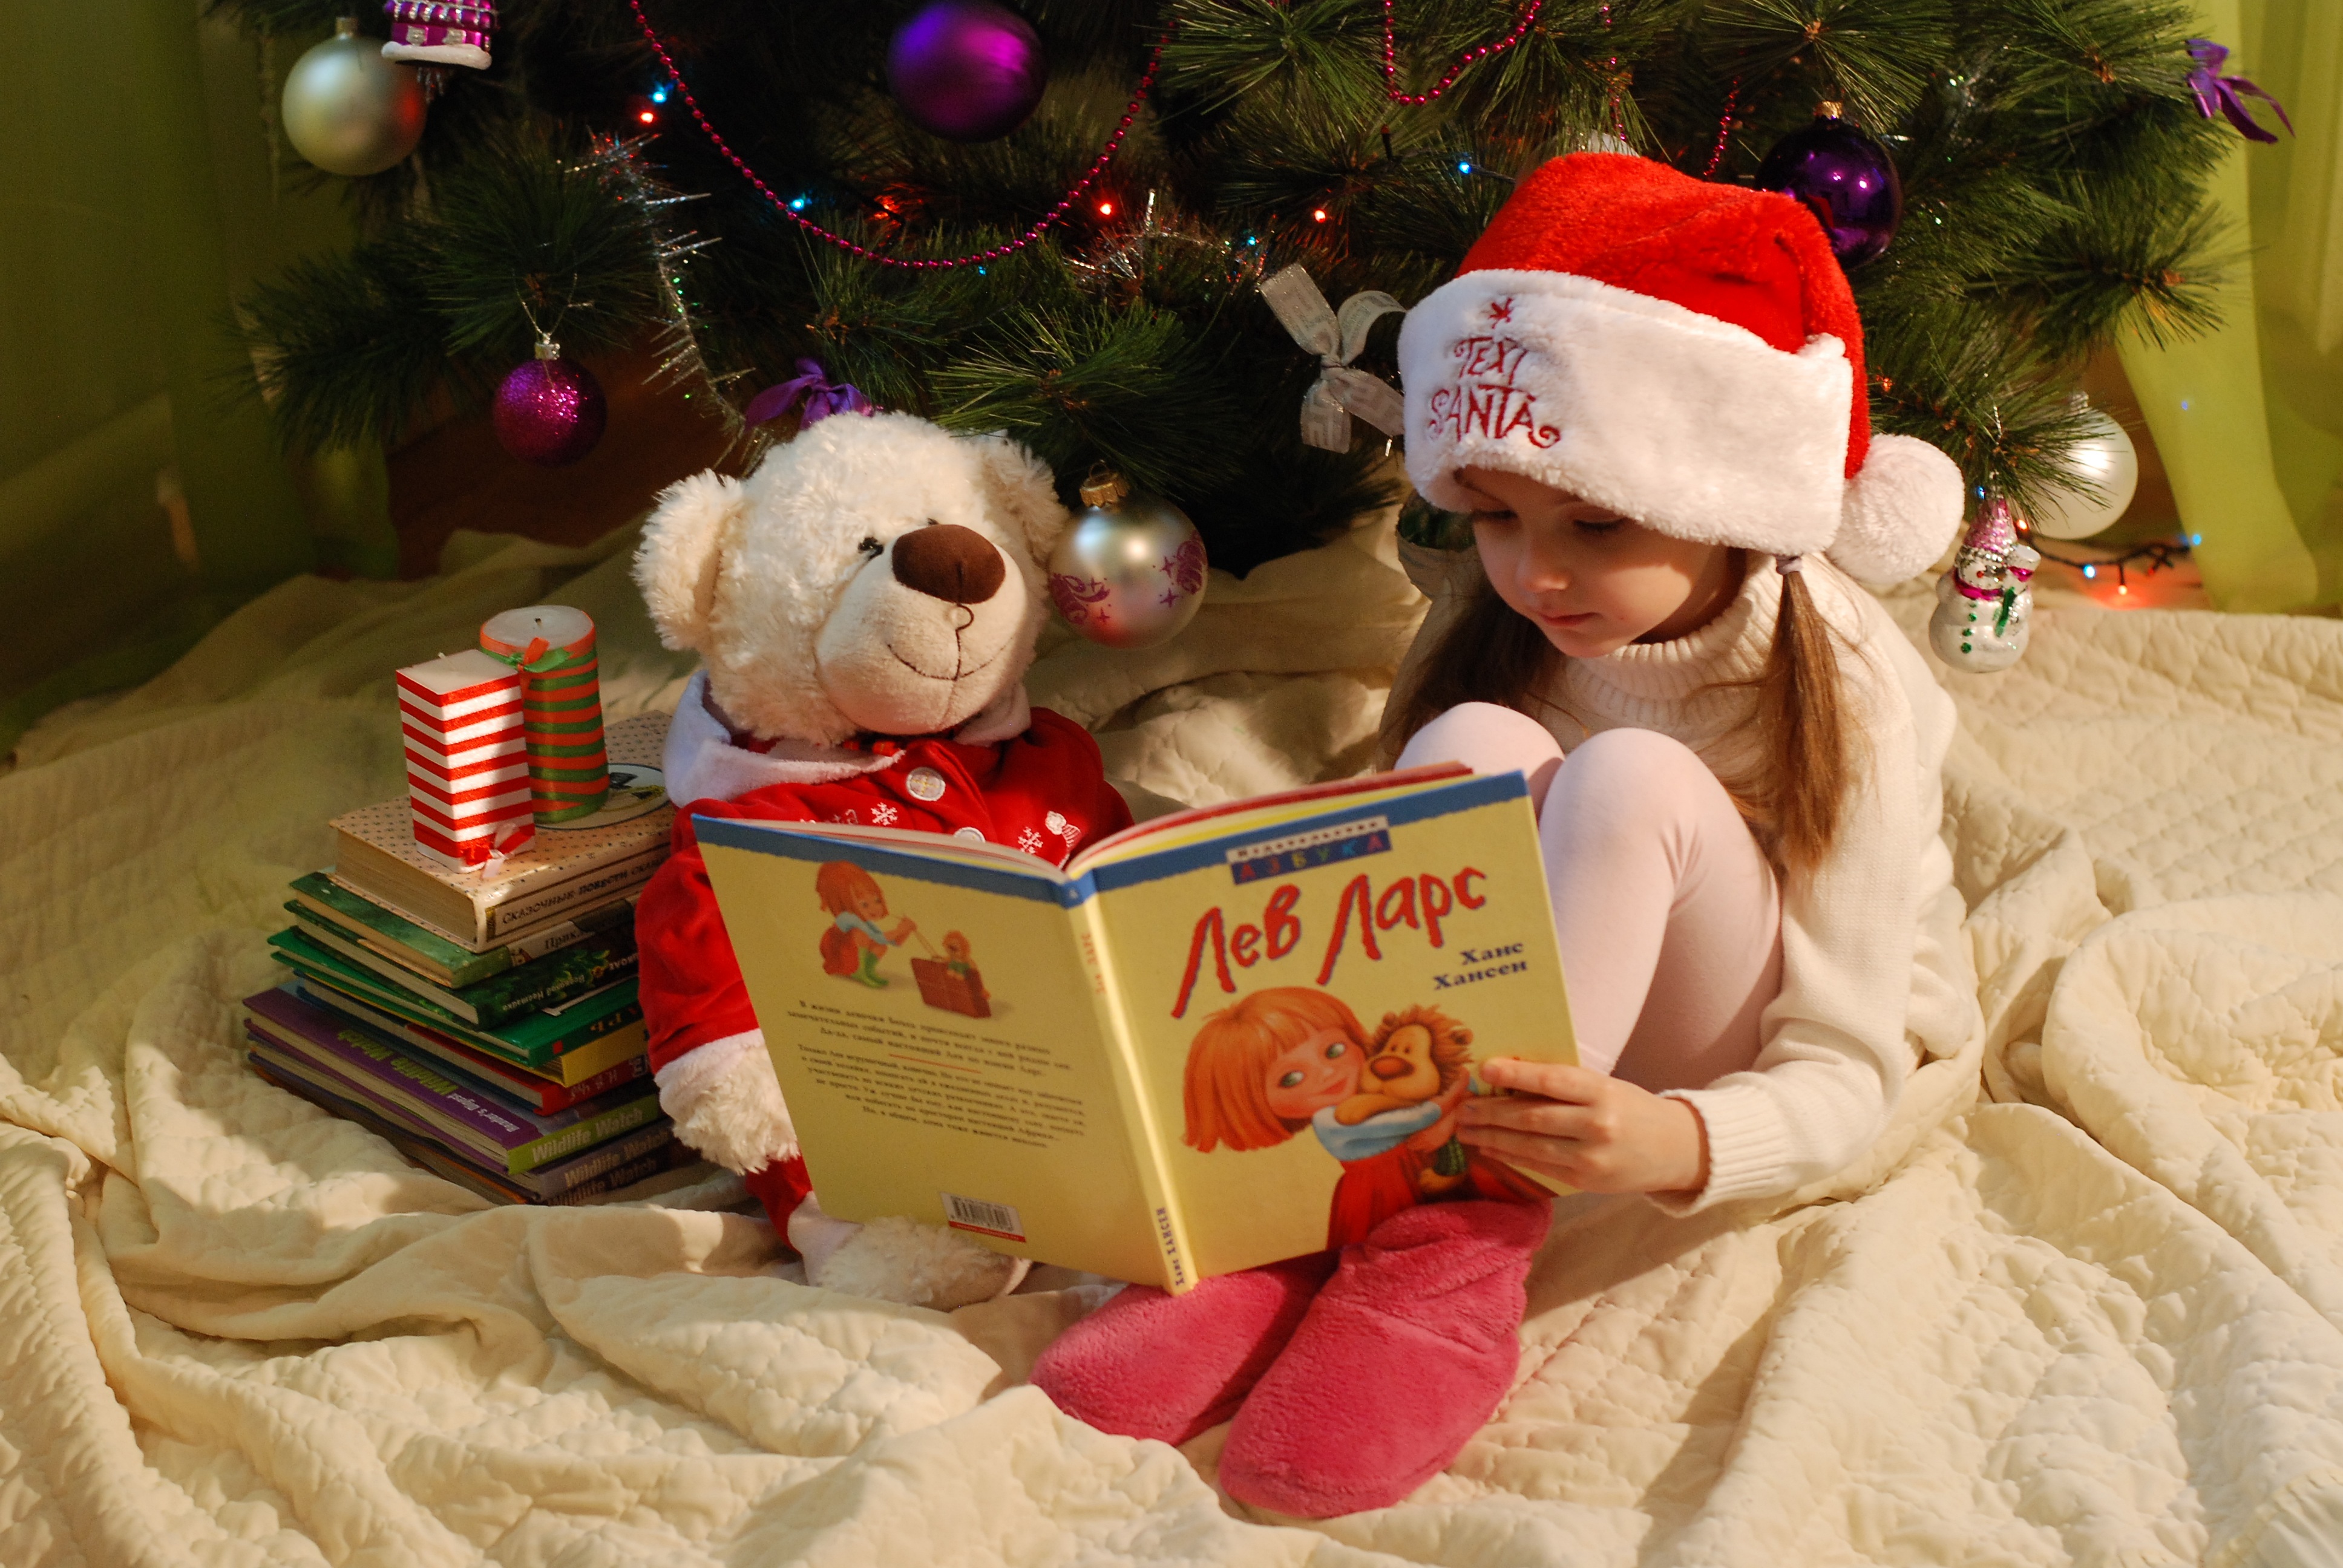
gift, holiday, christmas, toy, christmas tree, jewelry, christmas ornament, teddy bear, christmas decoration, toddler, santa claus, christmas decorations, new year's eve, stuffed toy